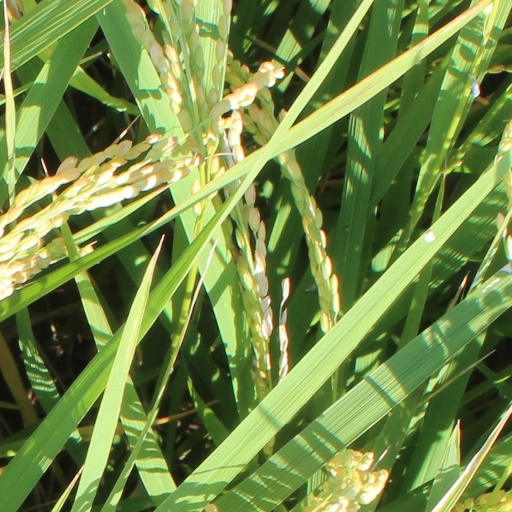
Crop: rice